KAI KUH-1 Surion

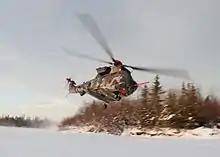
A KUH-1 Surion prototype during cold weather test in Alaska, 2012

In June 2008, KAI announced that the first prototype KUH was to be rolled in the following month and that ground tests would begin later that year. The firm stated that it aimed to conduct the type's first flight in early 2010 and for the first production aircraft to be delivered in 2013. In August 2009, the first prototype was unveiled by President Lee Myung-bak at an unveiling ceremony in Sacheon. In October 2009, it was announced that the program was to be delayed as the result of several ministries having received reduced budgets as greater priority had been placed on social welfare programs; the Ministry of National Defense announced that stability of existing defense programs had been assured.